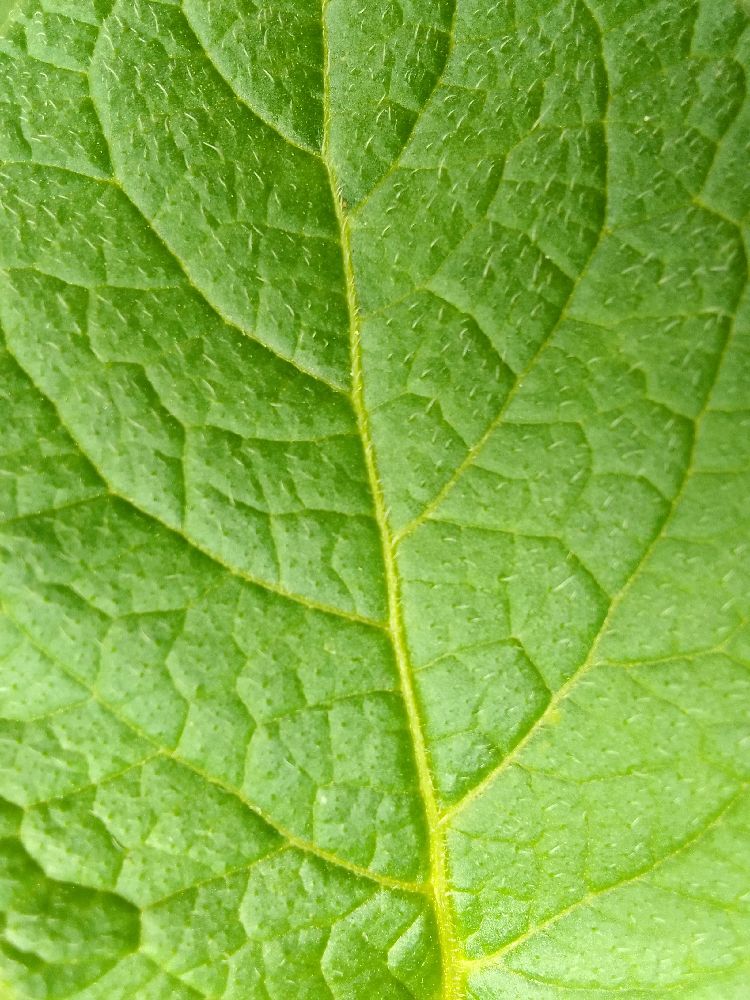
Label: Healthy